Johnny Clegg

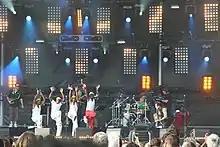
Johnny Clegg at "la fête de l'Humanité", France, 2007

Briefly reunited in the mid-1990s, Clegg and Mchunu reformed Juluka, released a new album, and toured throughout the world in 1996 with King Sunny Adé. In the following years, Clegg recorded several solo albums.